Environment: real
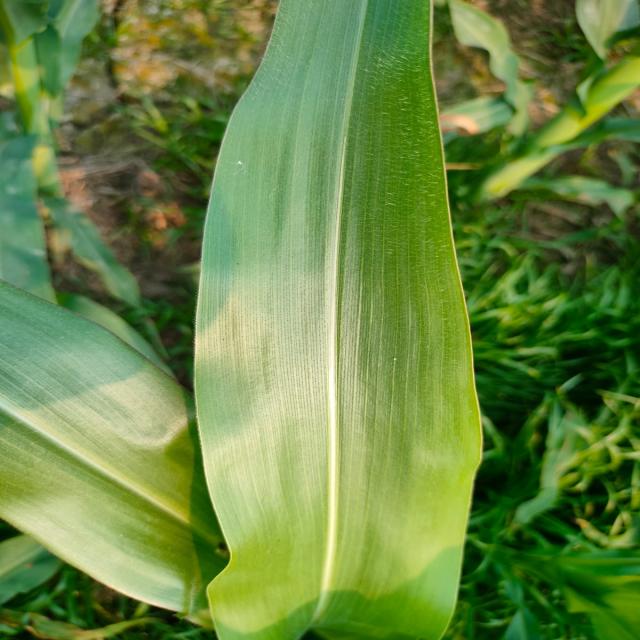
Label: healthy